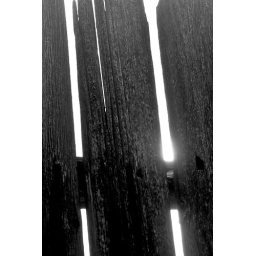
The fence behind my house is in serious need of repair, but there is light ahead.